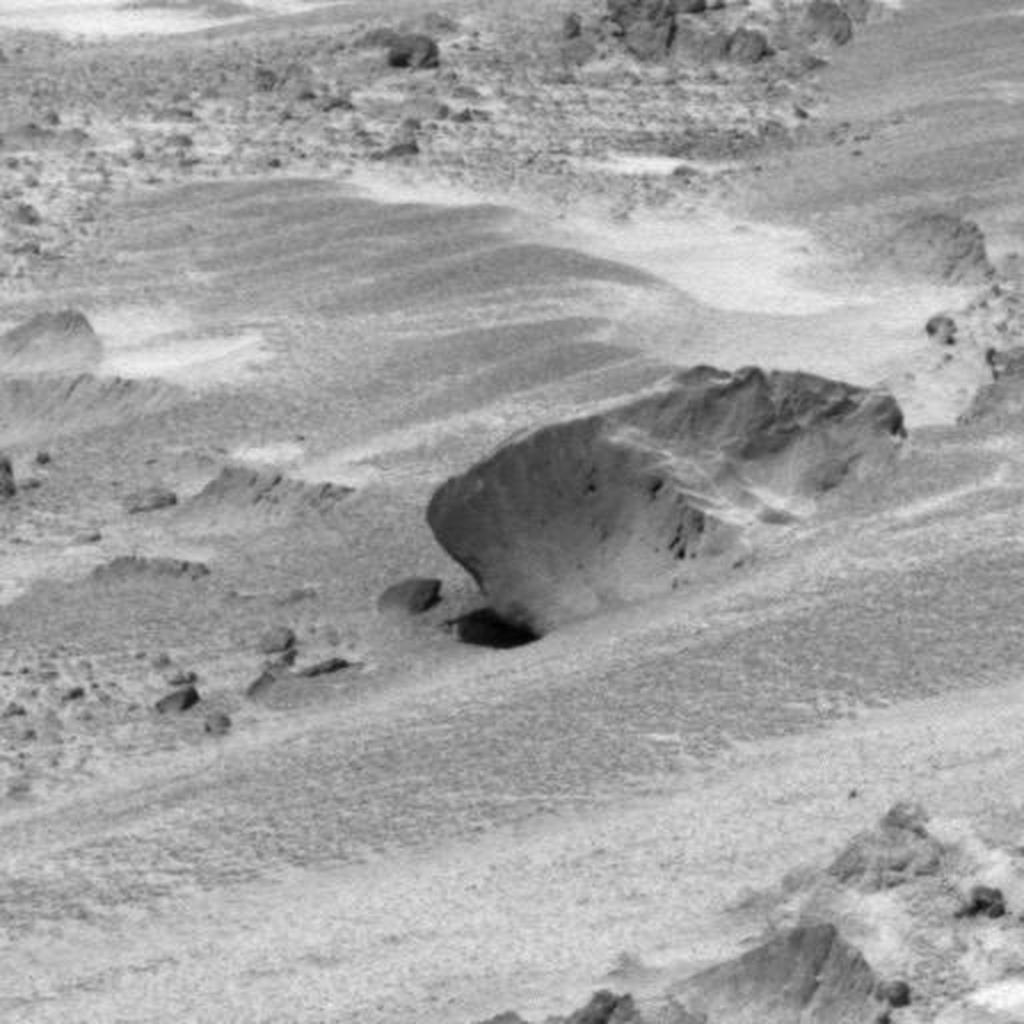
Surface features visible: Rock Outcrops, Float Rocks, Clasts, Dunes/Ripples, Soil, Nearby Surface